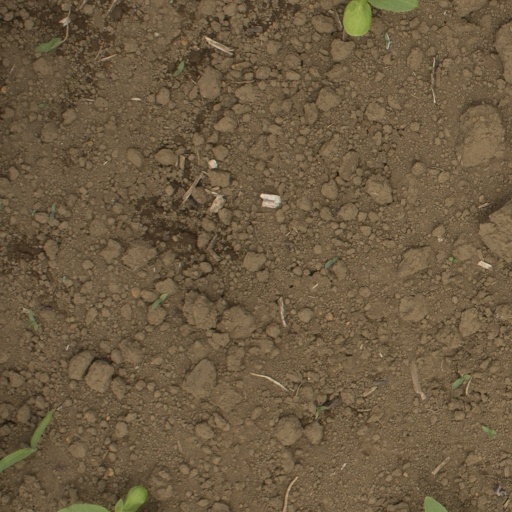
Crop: Jerusalem artichoke